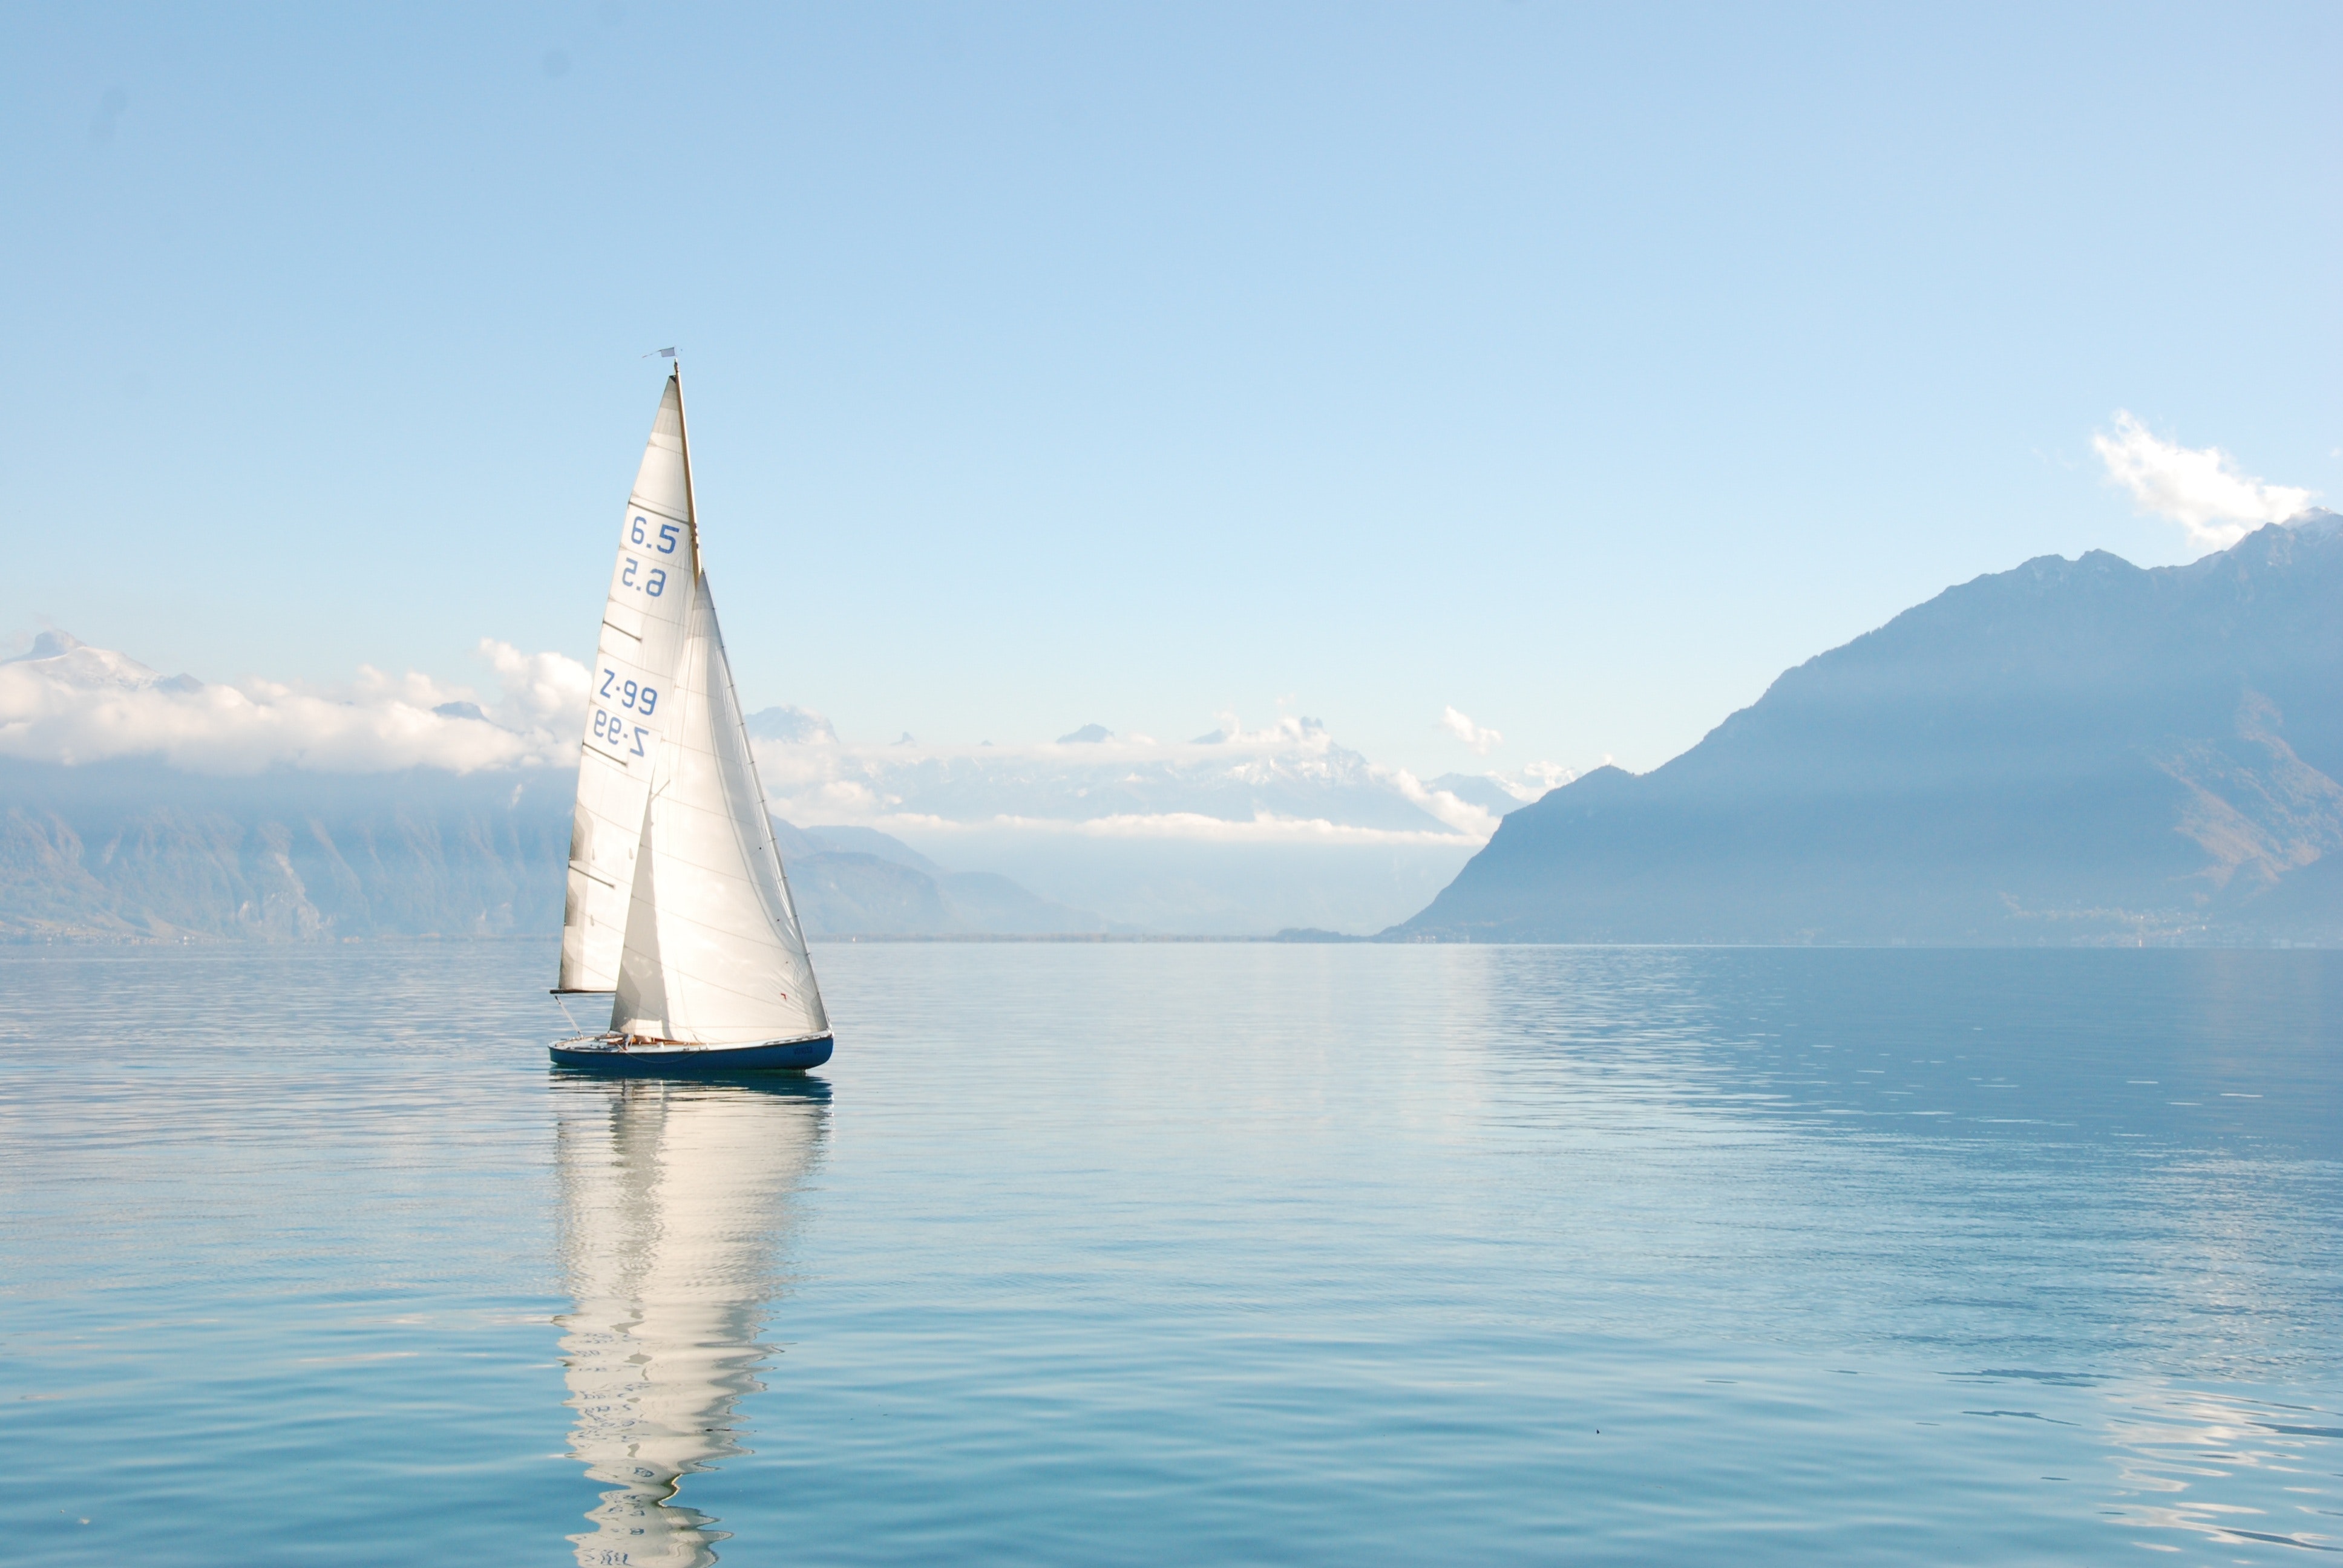
Vehicle type: Ships